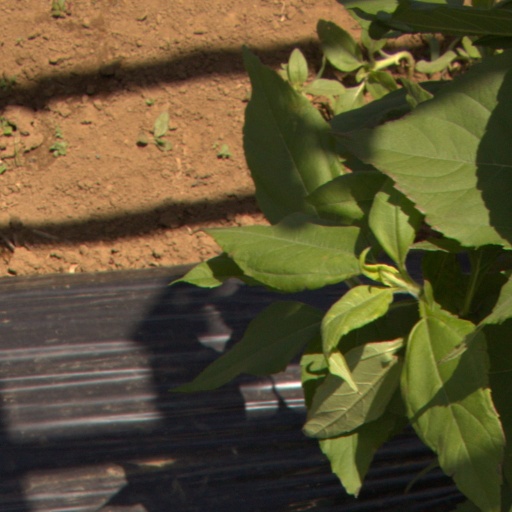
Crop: Jerusalem artichoke